Iași

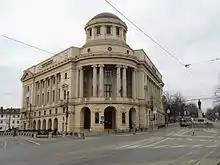
Central University Library

As of 2021 census, with 271,692 inhabitants, Iași is the country's third most populous city. With a population of 500,668 residents (2018), the Iași urban area is the second largest in Romania.